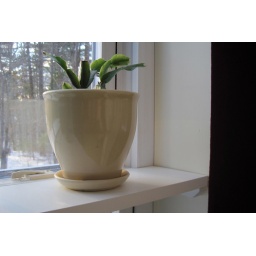
The shelf is supported on both ends by brackets and the window still opens and closes.